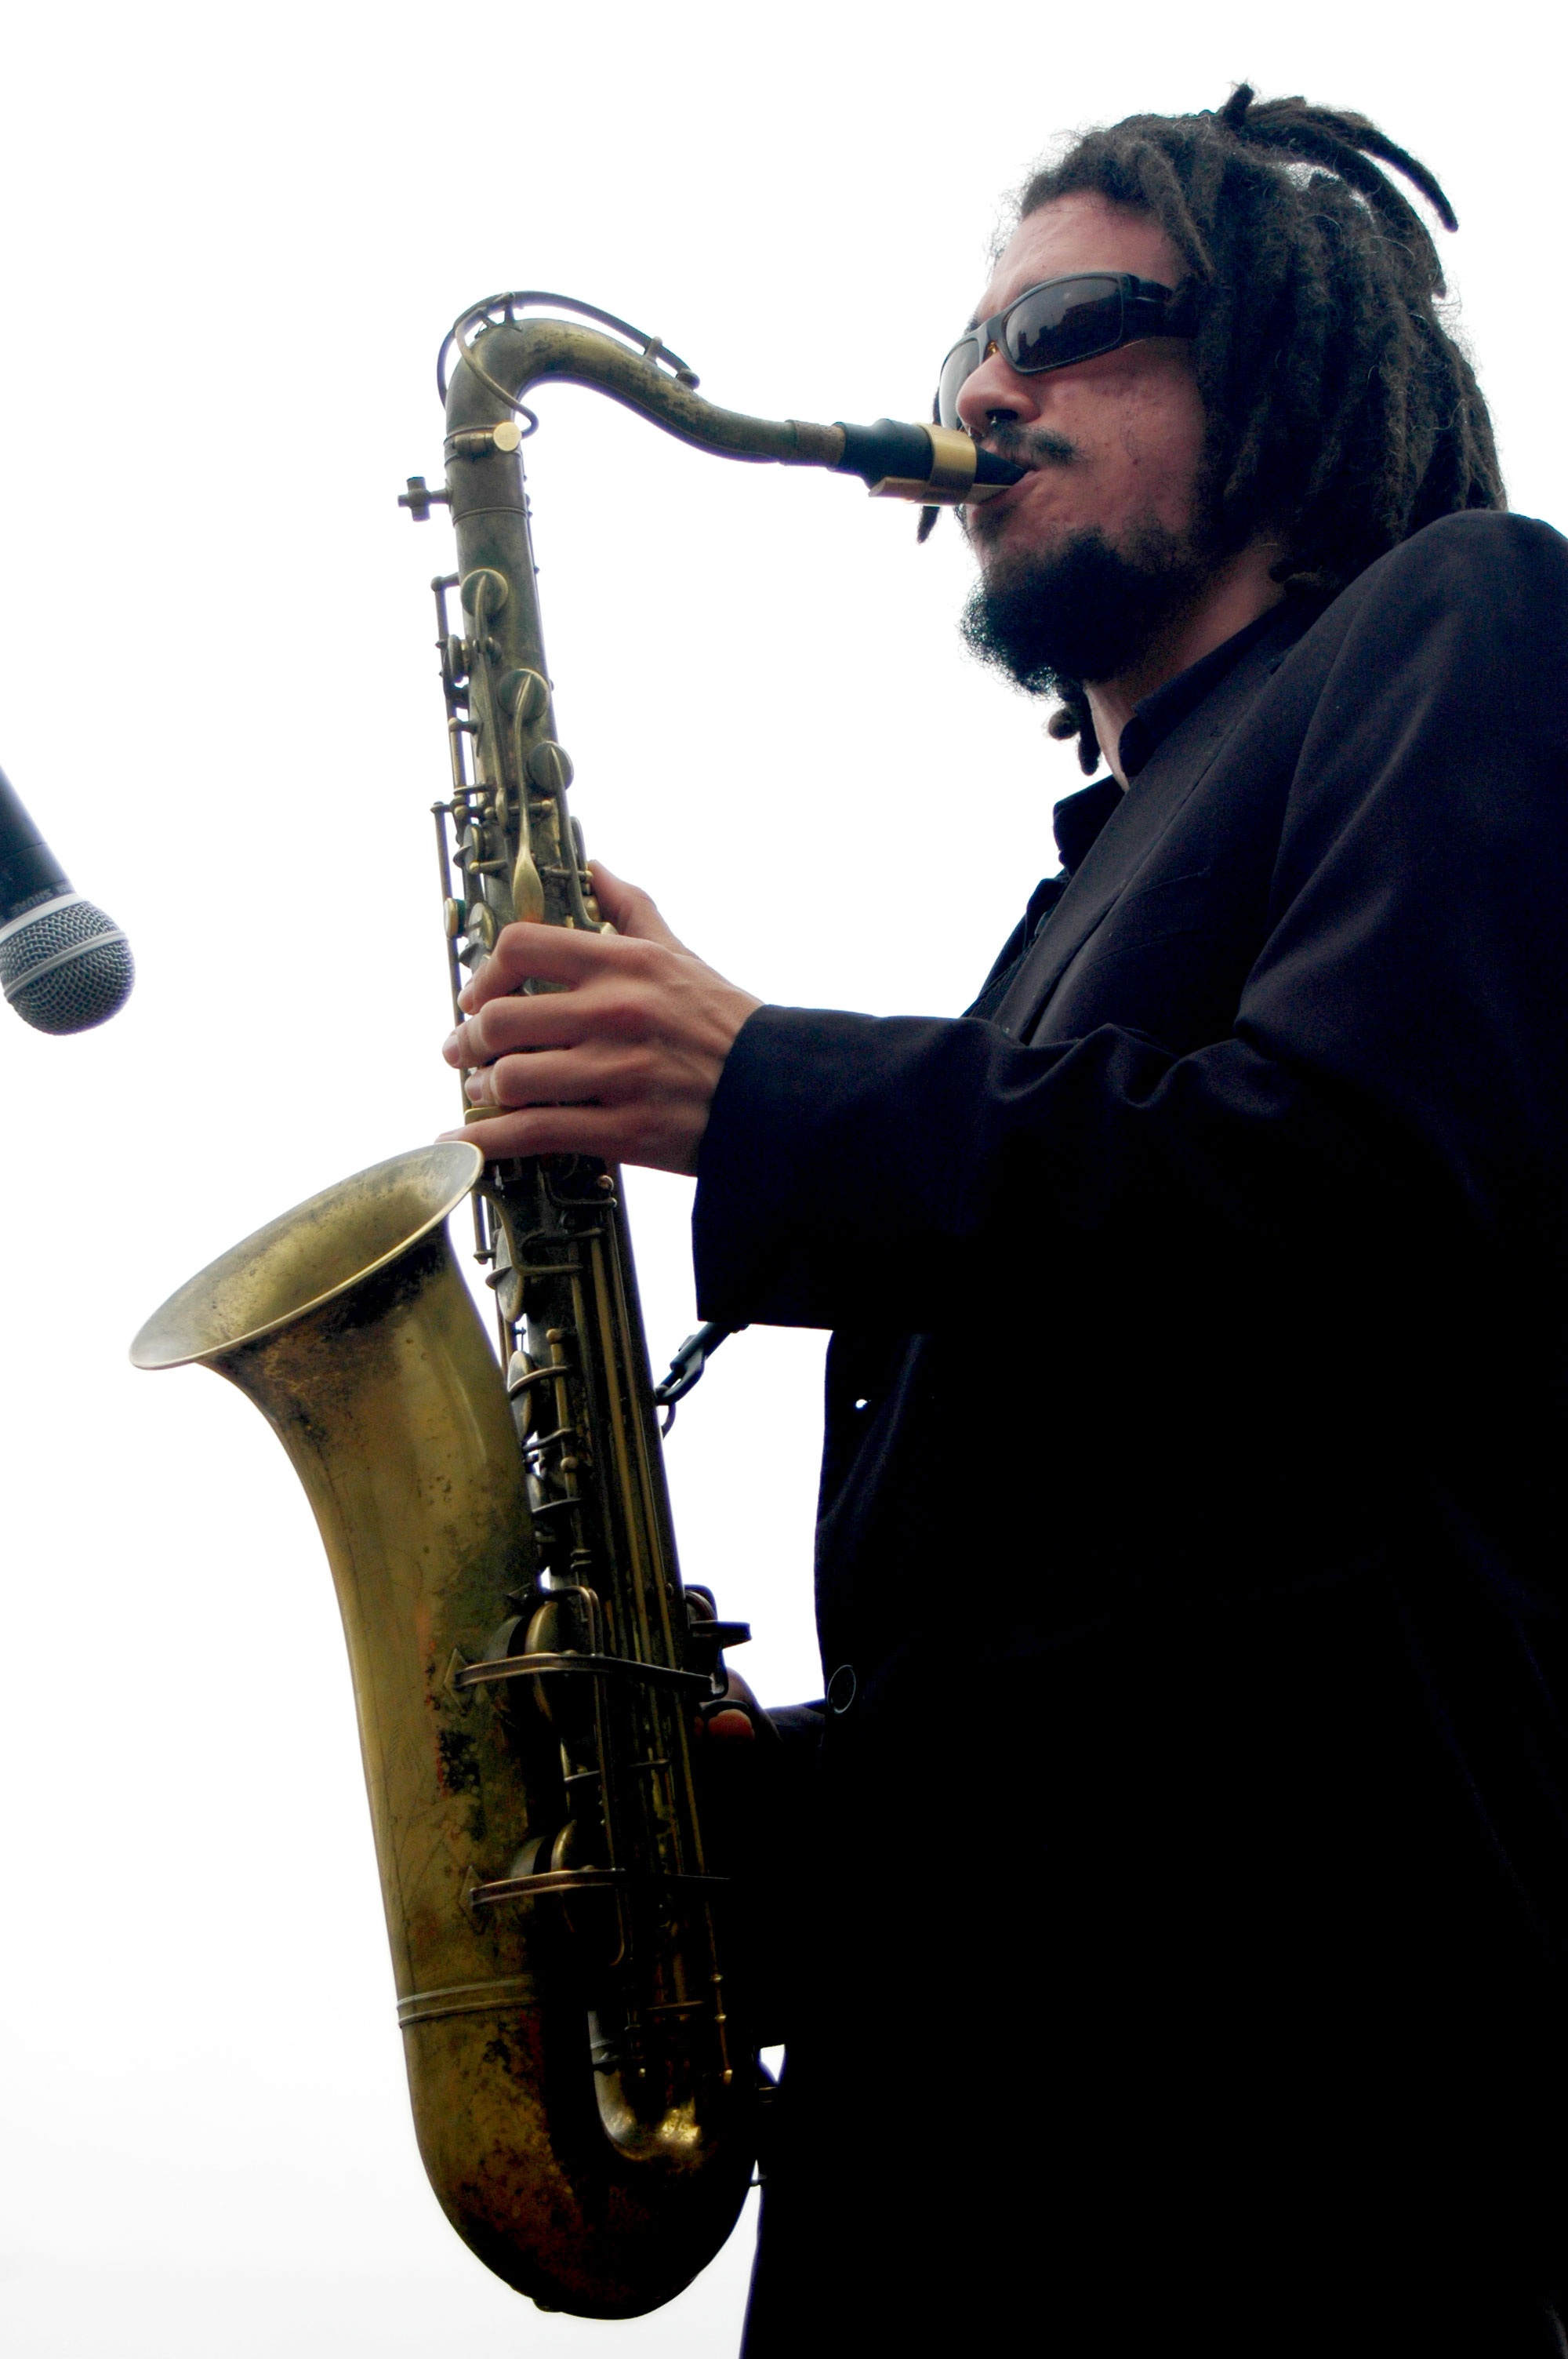
music, musician, musical instrument, saxophone, jazz, sax, bassist, guitarist, bass guitar, white background, saxophonist, string instrument, slide guitar, woodwind instrument